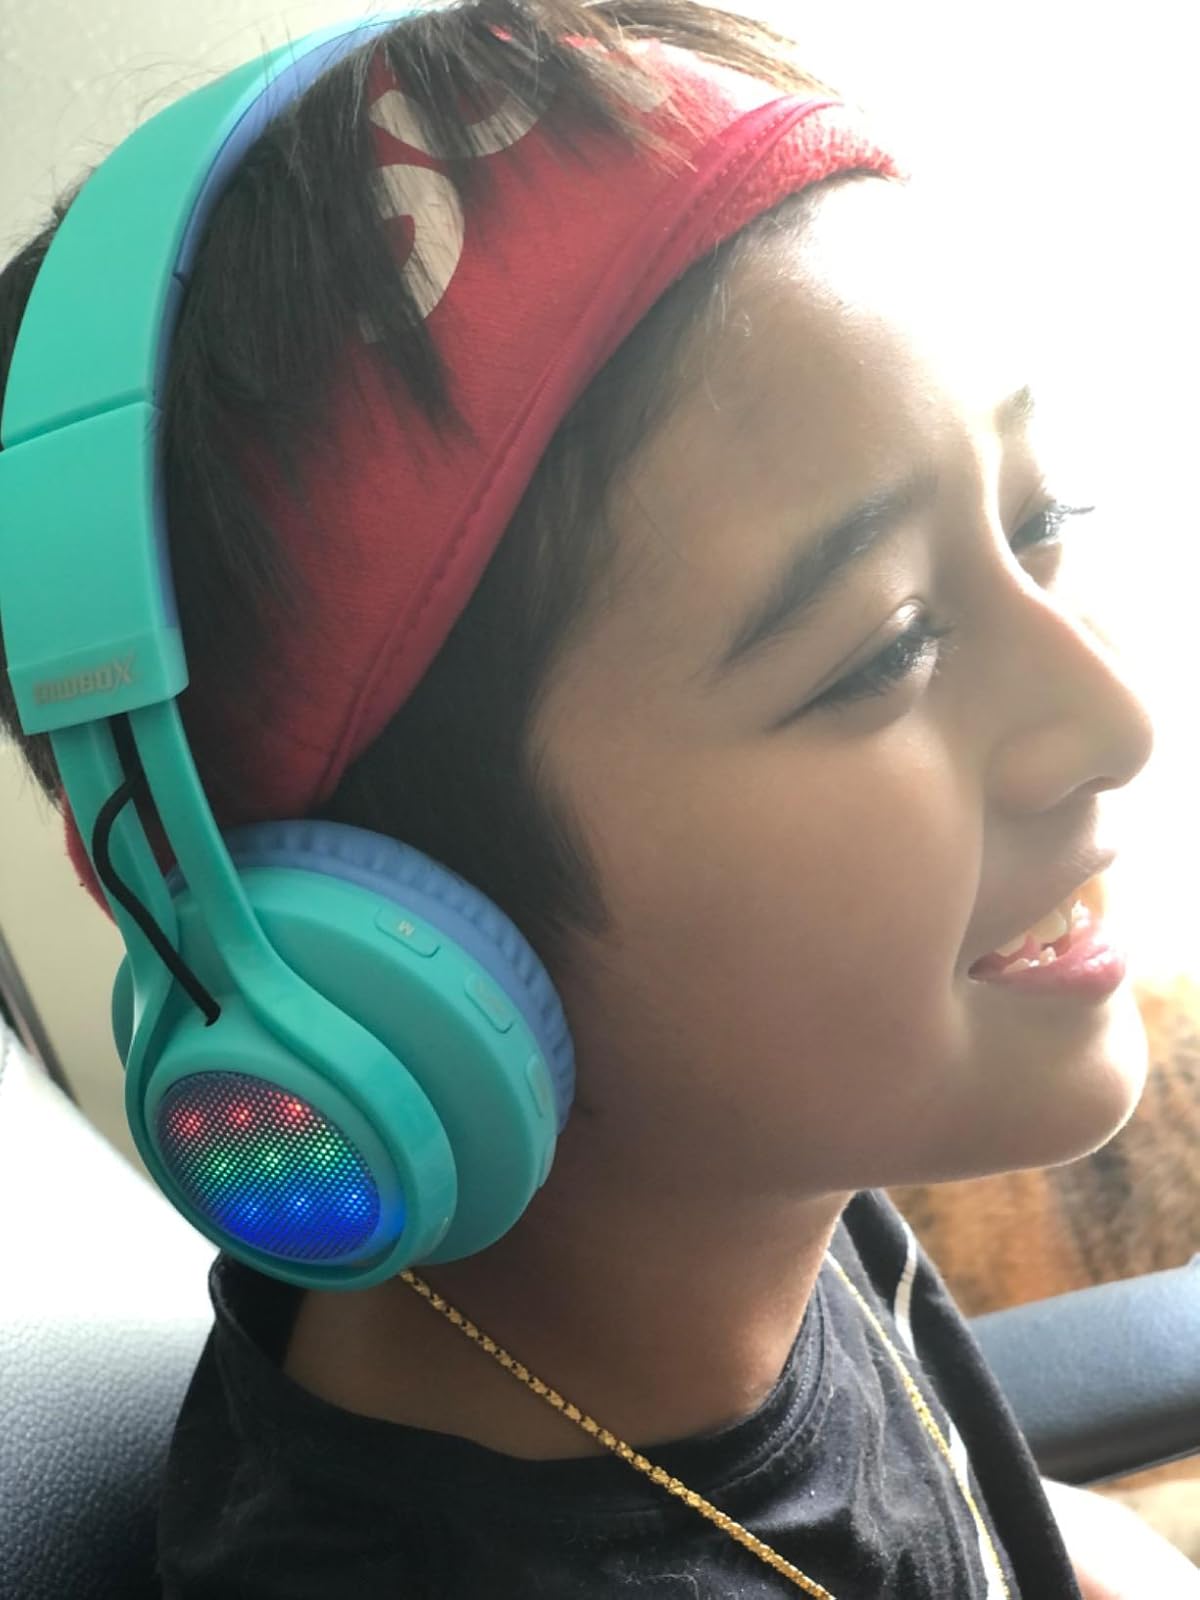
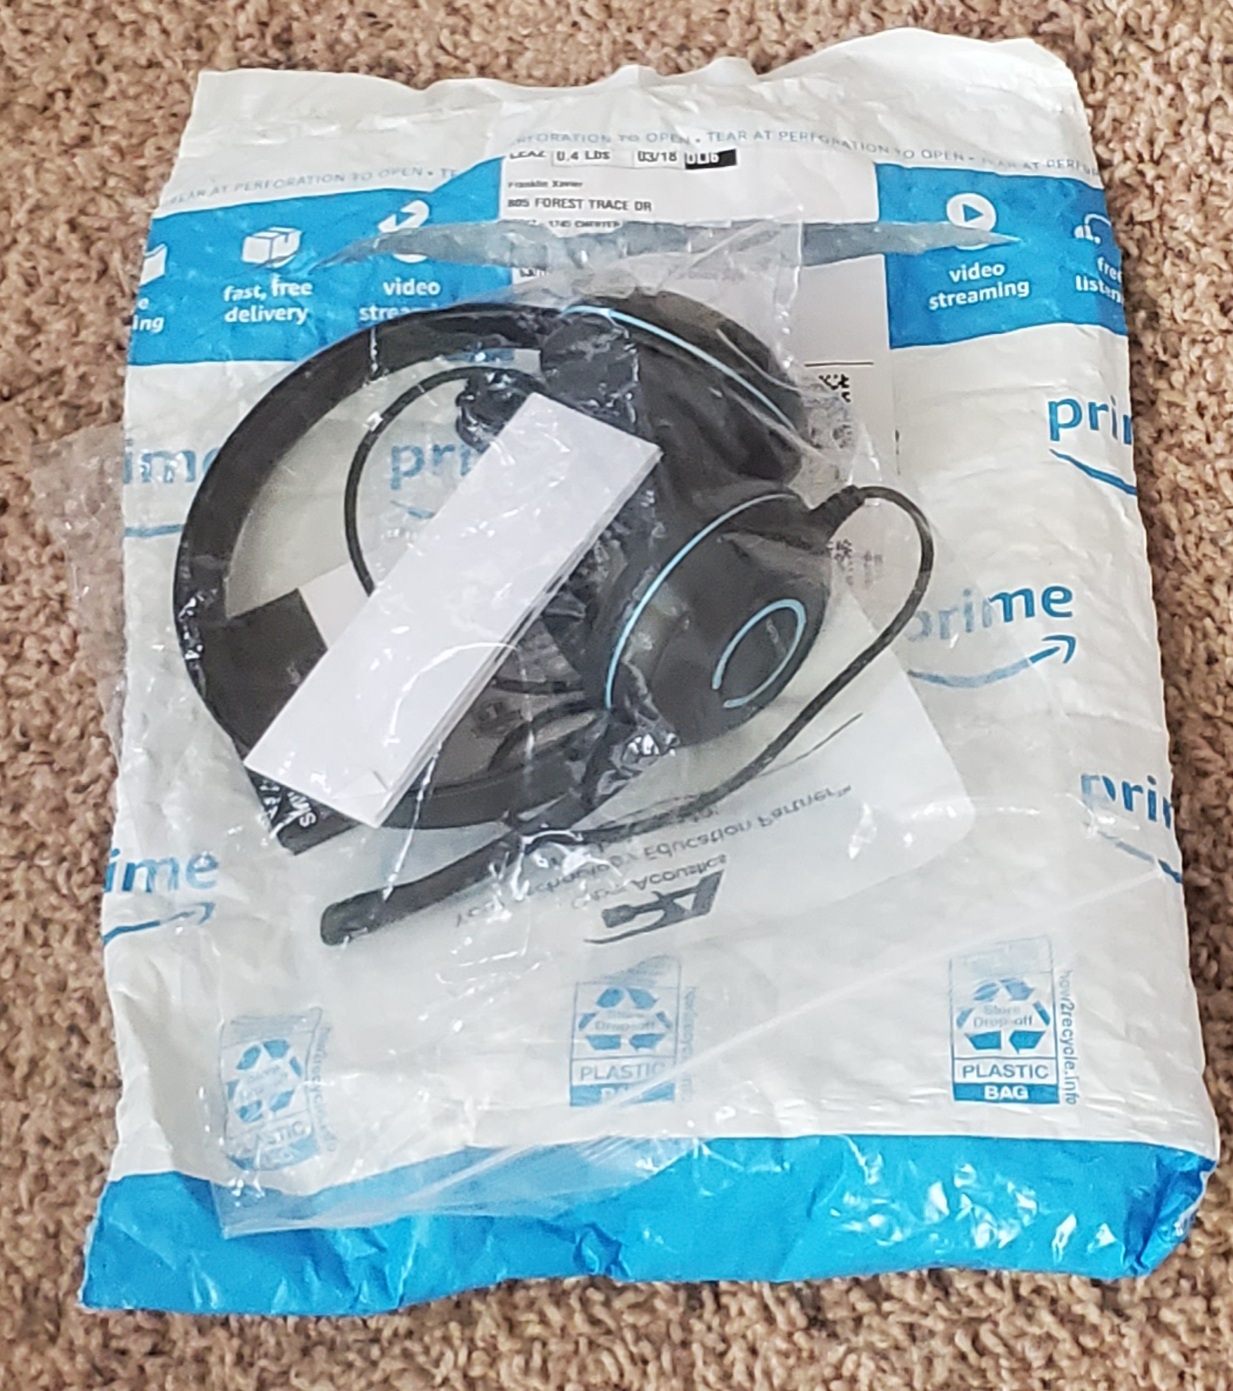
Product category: headphones
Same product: no